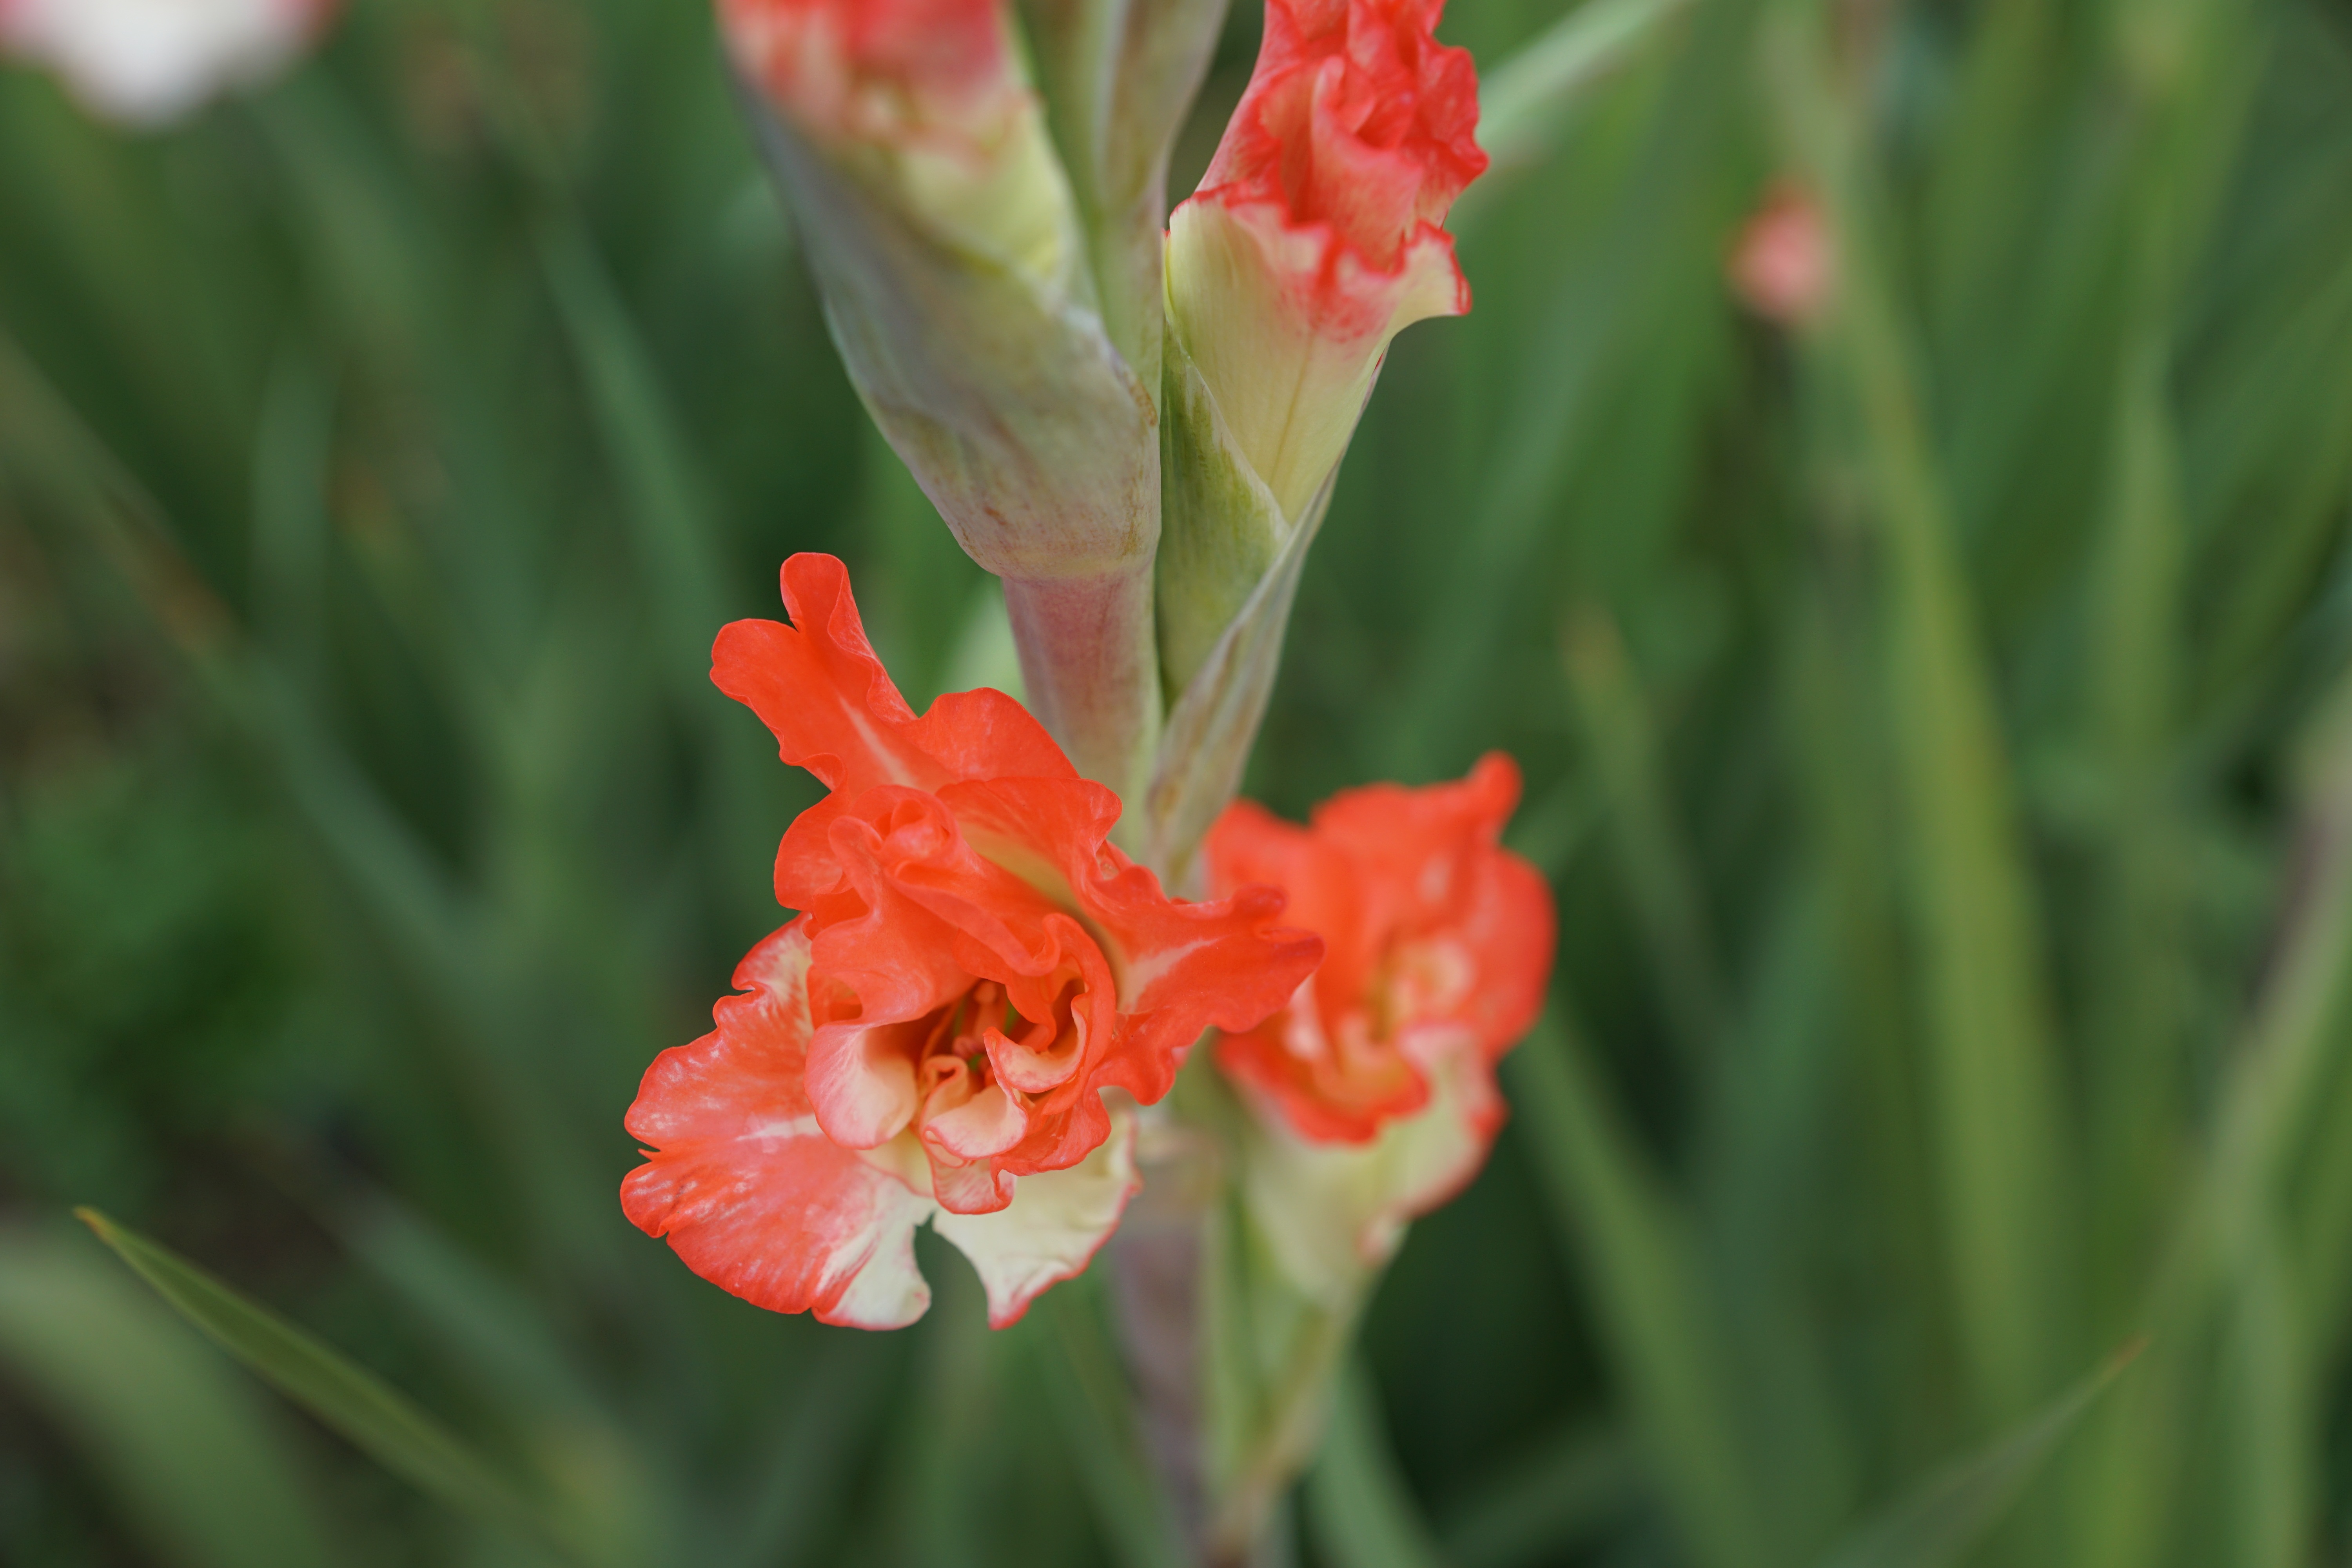
forest, plant, flower, green, red, pasture, park, botany, pink, flora, wildflower, flowers, gladiolus, macro photography, flowering plant, crocosmia, crocosmia crocosmiiflora, canna lily, plant stem, land plant, canna family, iris family, castilleja